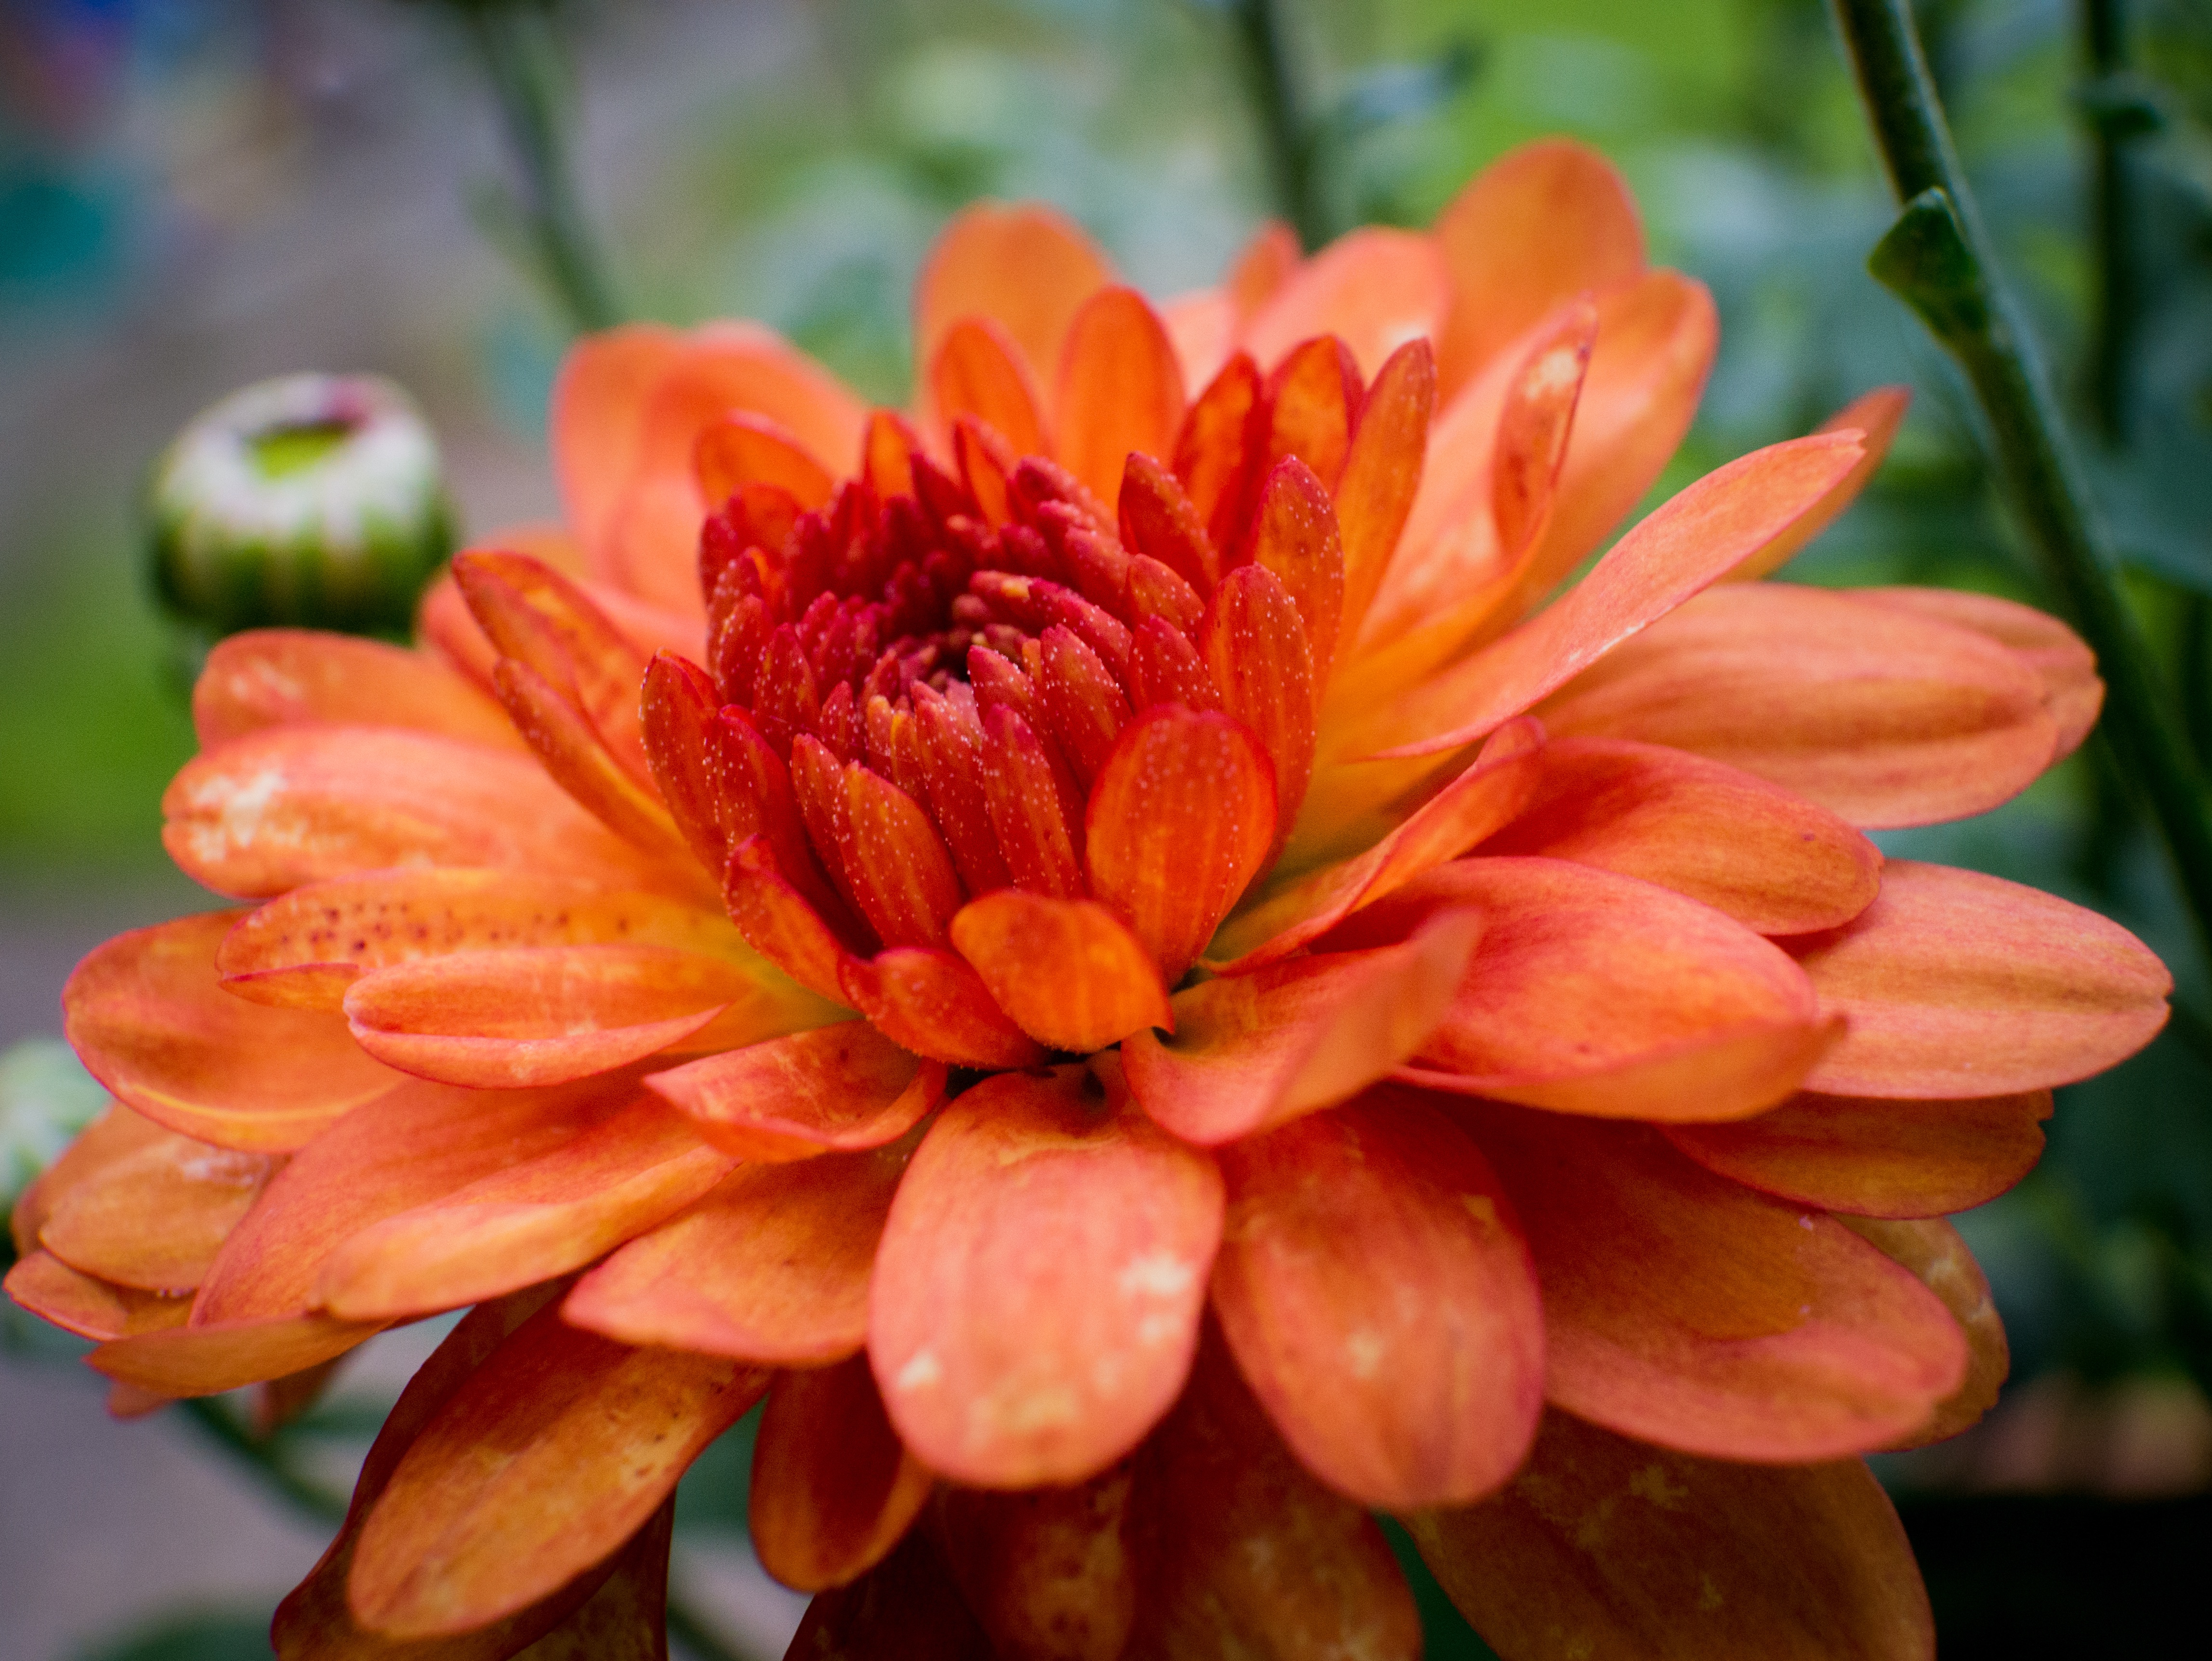
plant, flower, petal, autumn, botany, yellow, flora, dahlia, macro photography, flowering plant, daisy family, annual plant, land plant